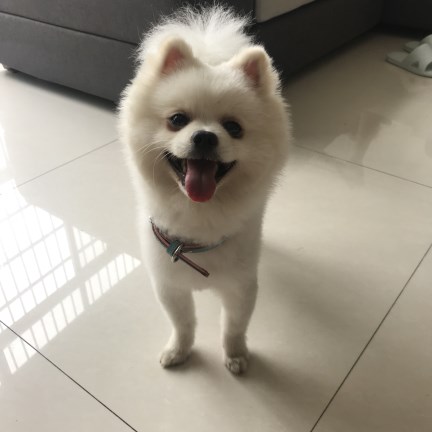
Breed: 1936-n000005-Pomeranian